Majene

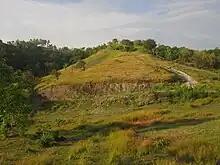
Gunung Galung

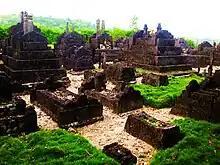
Royal Mandar Graveyard

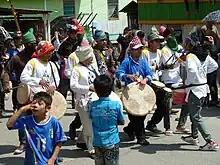
Traditional Aqiqah Street Parade

The only local TV station, Manakara, is operated out of Mamuju, but occasionally features a story from Majene.